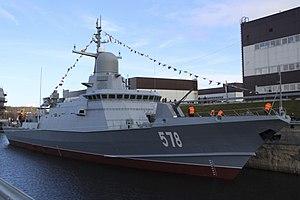
La Classe Karakurt est une classe de corvette russe.